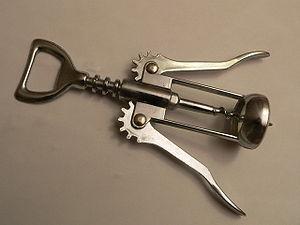
Tire-bouchon